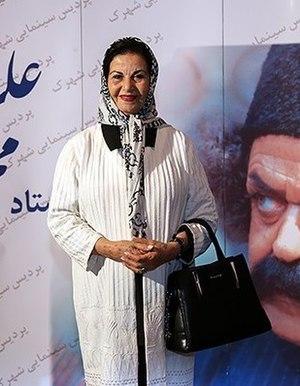
Pouri Banai, née Sedigheh Banai le 11 octobre 1940 à Arak, est une actrice iranienne.